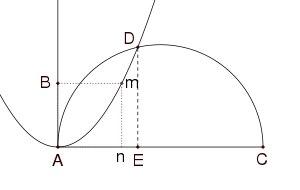
Omar Khayyām ou de Khayyām est un poète et savant persan. On trouve son nom orthographié Omar Khayam dans les traductions d'Armand Robin ou de M. F. Farzaneh et Jean Malaplate. Sa date de naissance est supposée. Ses poèmes sont principalement écrits en persan alors que ses traités scientifiques le sont en arabe.
Dans l'histoire des mathématiques, on désigne par mathématiques arabes les contributions apportées par les mathématiciens du monde musulman jusqu'au milieu du XVᵉ siècle.